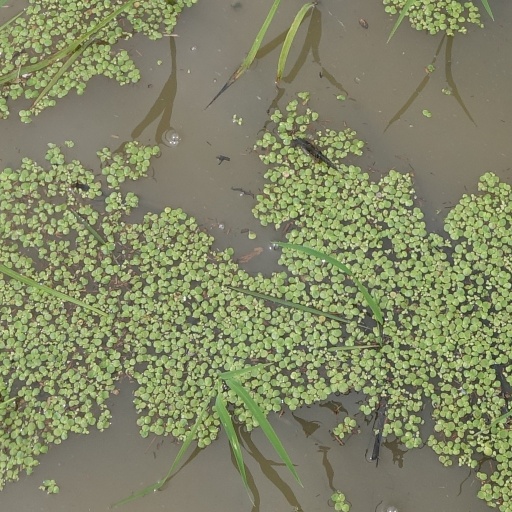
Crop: rice